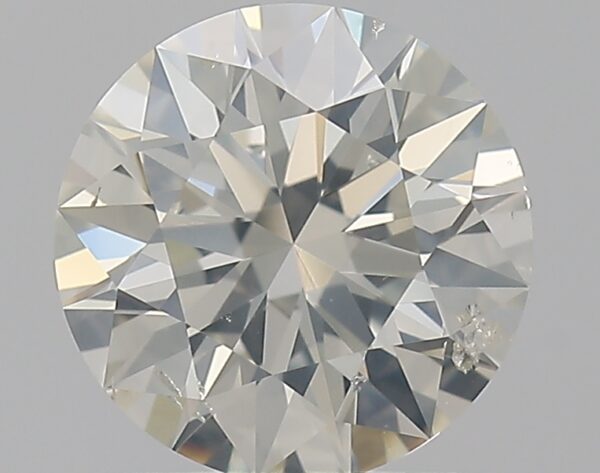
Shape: round
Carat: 1.2
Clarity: I1
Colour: K
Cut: EX
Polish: EX
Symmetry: EX
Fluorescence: F
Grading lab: GIA
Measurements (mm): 6.83 x 6.86 x 4.26